Mikael Jantunen

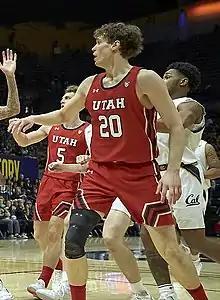

In October 2018, Jantunen committed to Utah over offers from Loyola Marymount, Oregon State, Georgia Tech, and Stanford. Jantunen started three games as a freshman and averaged 6.7 points and 4.9 rebounds per game. He suffered a fractured nose in December 2020, forcing him to wear a protective mask. On 9 January 2021, Jantunen scored a career-high 20 points in a 79–73 loss to Oregon. As a sophomore, Jantunen averaged 8.9 points, 4.5 rebounds, and 1.5 assists per game. Following the season, he opted to turn professional.